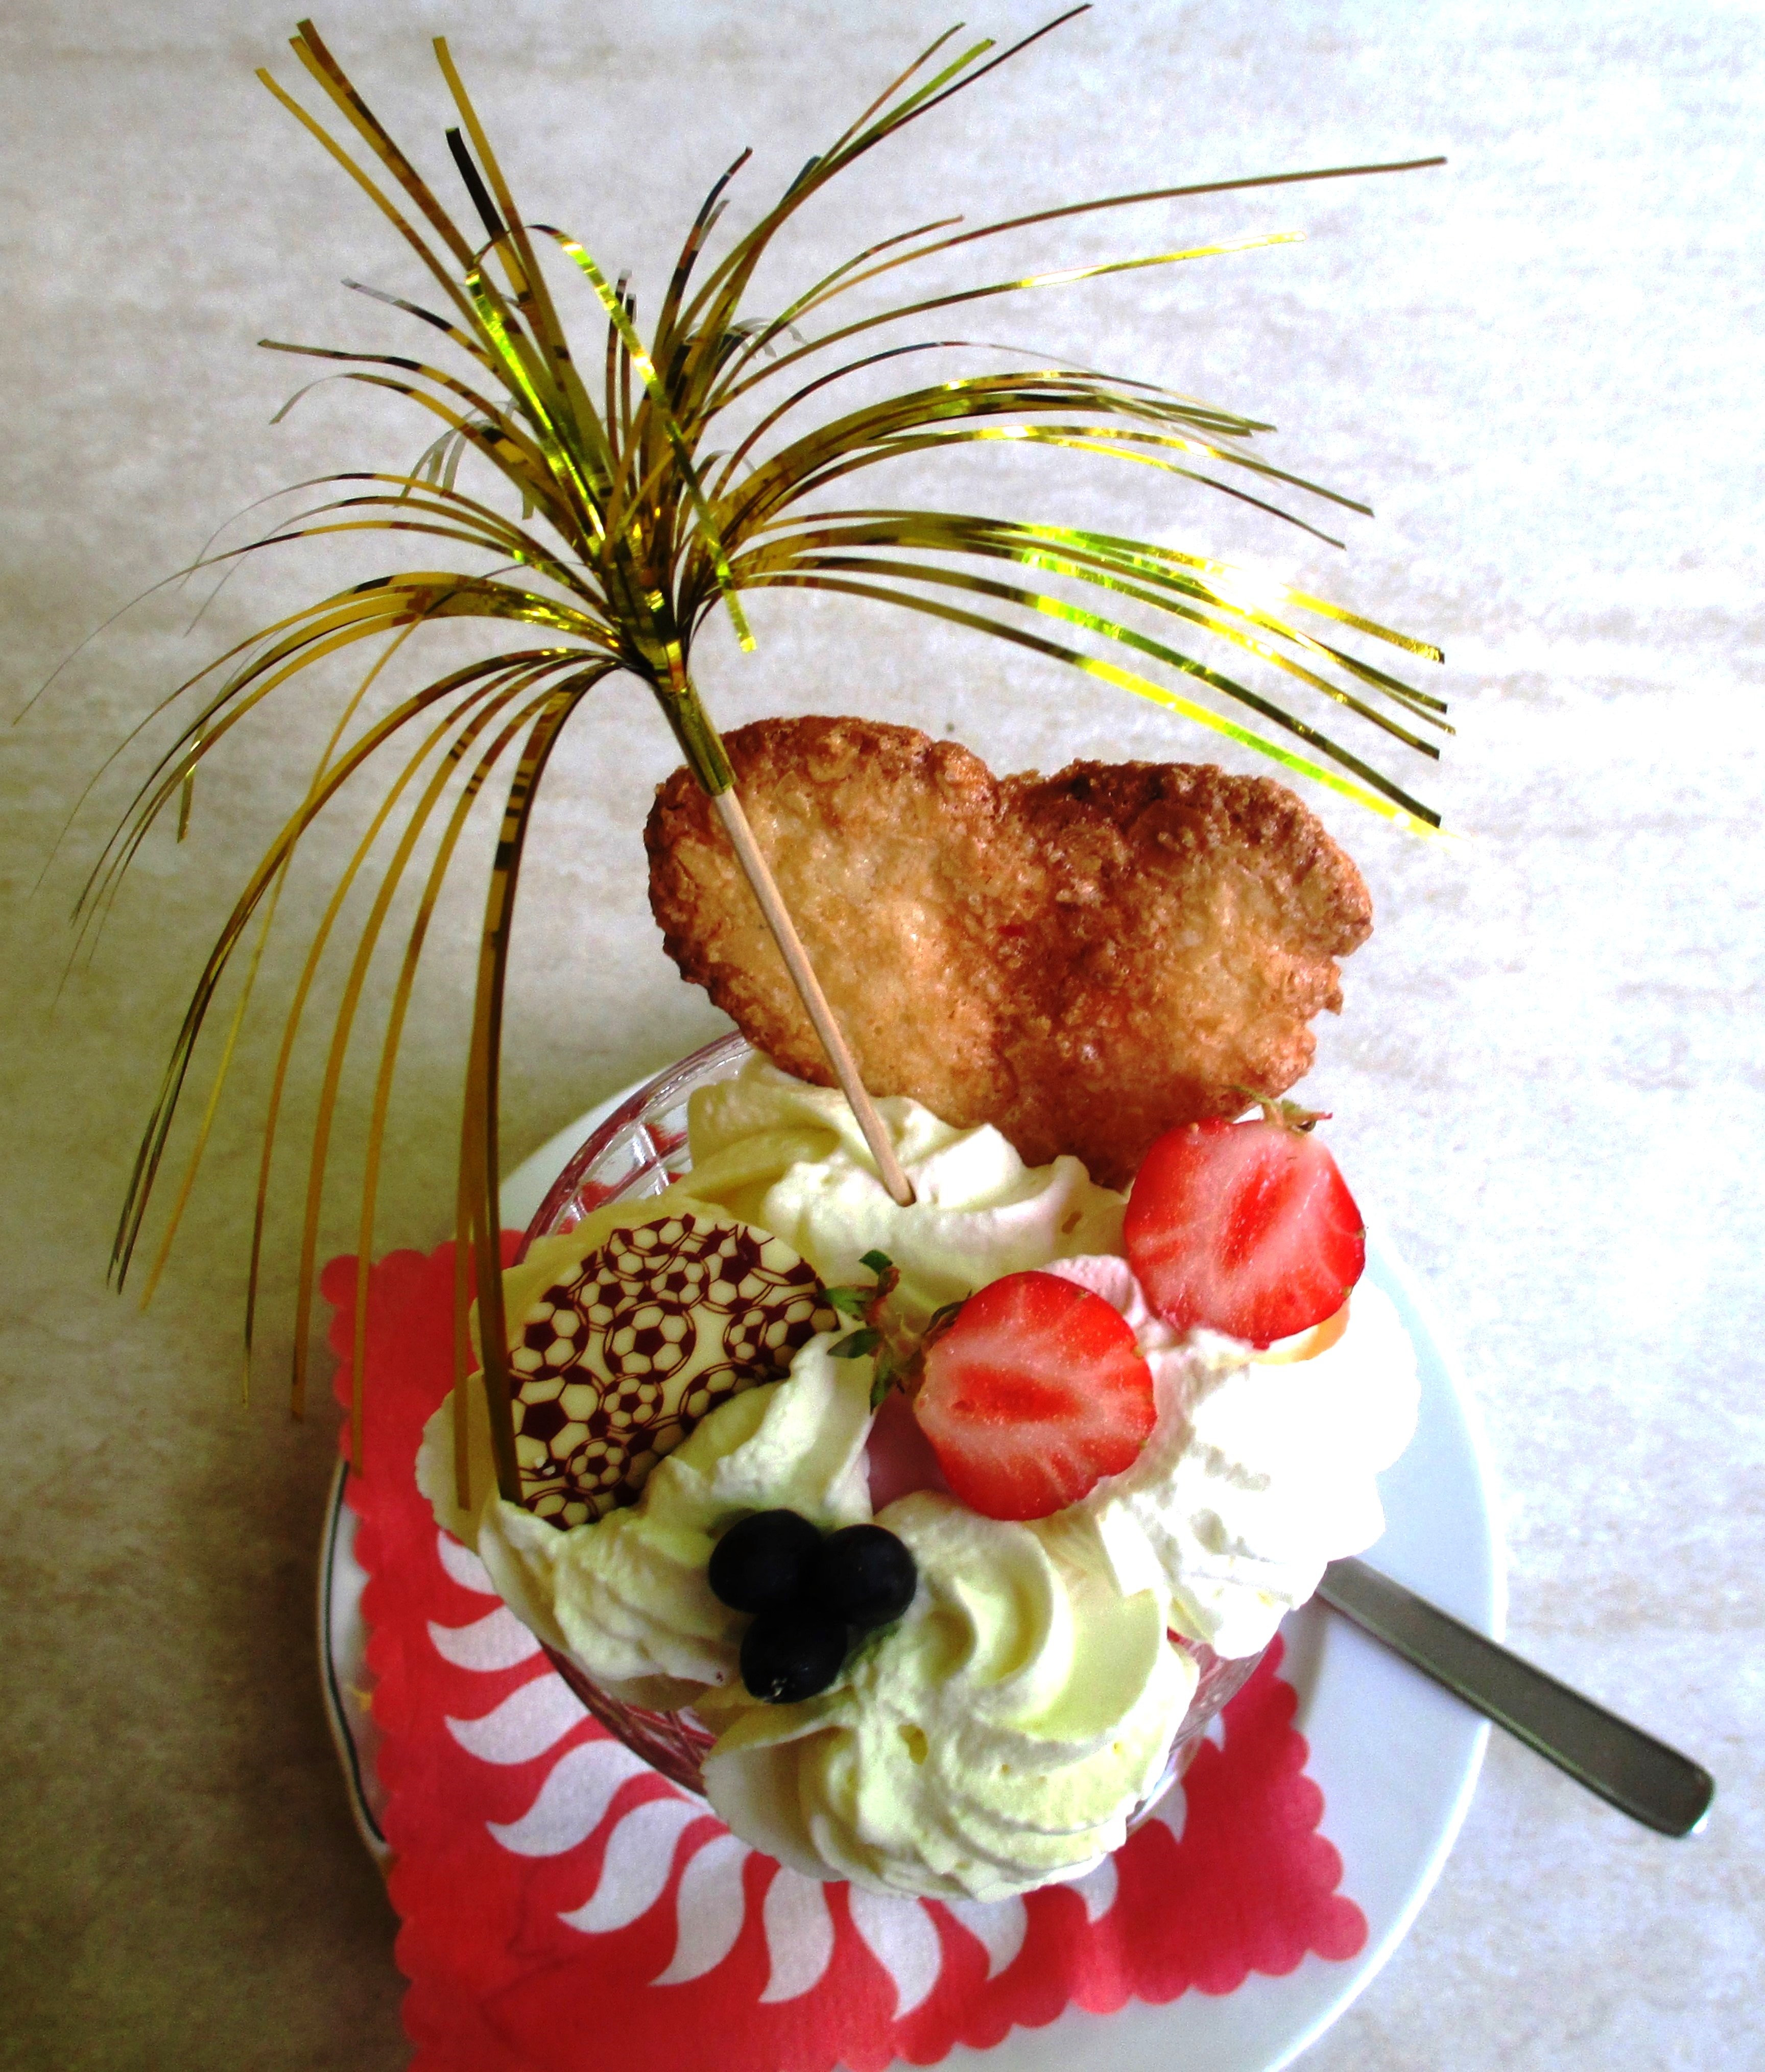
plant, fruit, flower, ice, decoration, dish, food, produce, biscuit, dessert, cuisine, cream, coconut, whipped cream, strawberries, enjoy, floristry, ice cream sundae, flowering plant, land plant